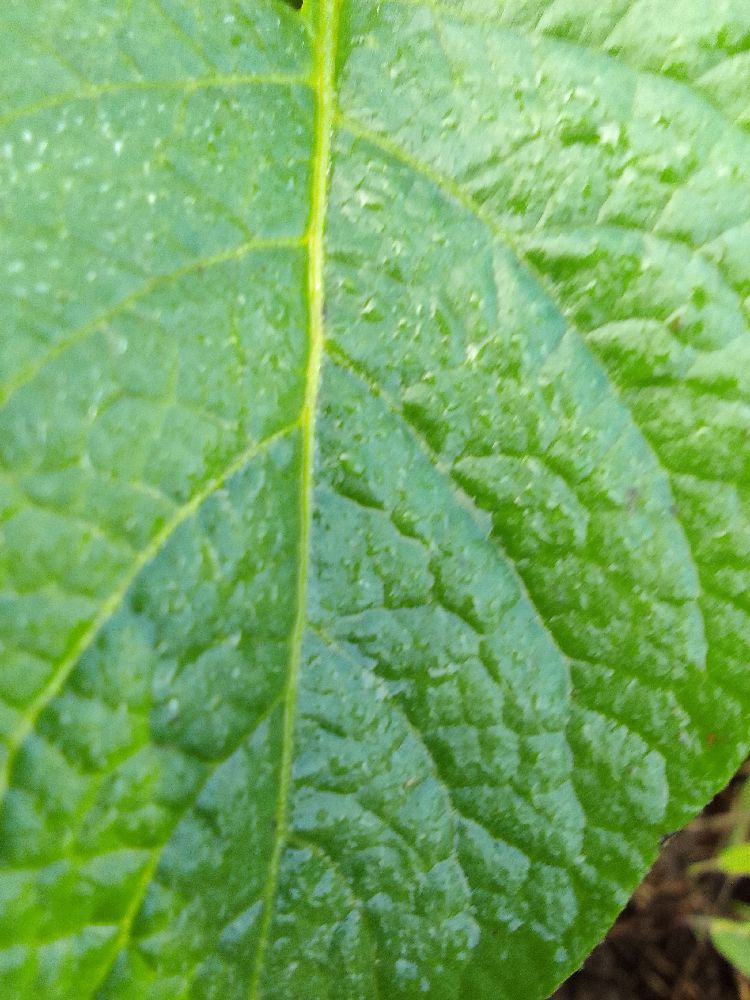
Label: Healthy